Hans Hirschfeld (hematologist)

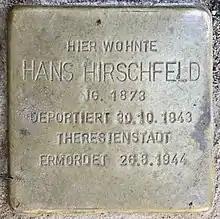
Stolperstein in Berlin

Hans Hirschfeld (20 March 1873 in Berlin – 26 August 1944) was a German-Jewish hematologist.